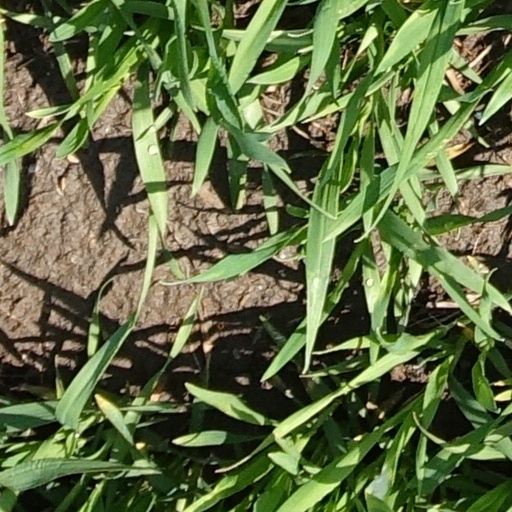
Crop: wheat